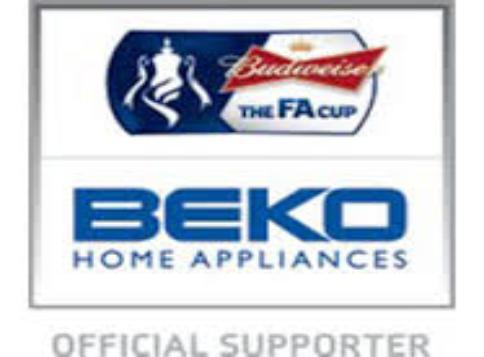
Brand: Beko
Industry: Necessities